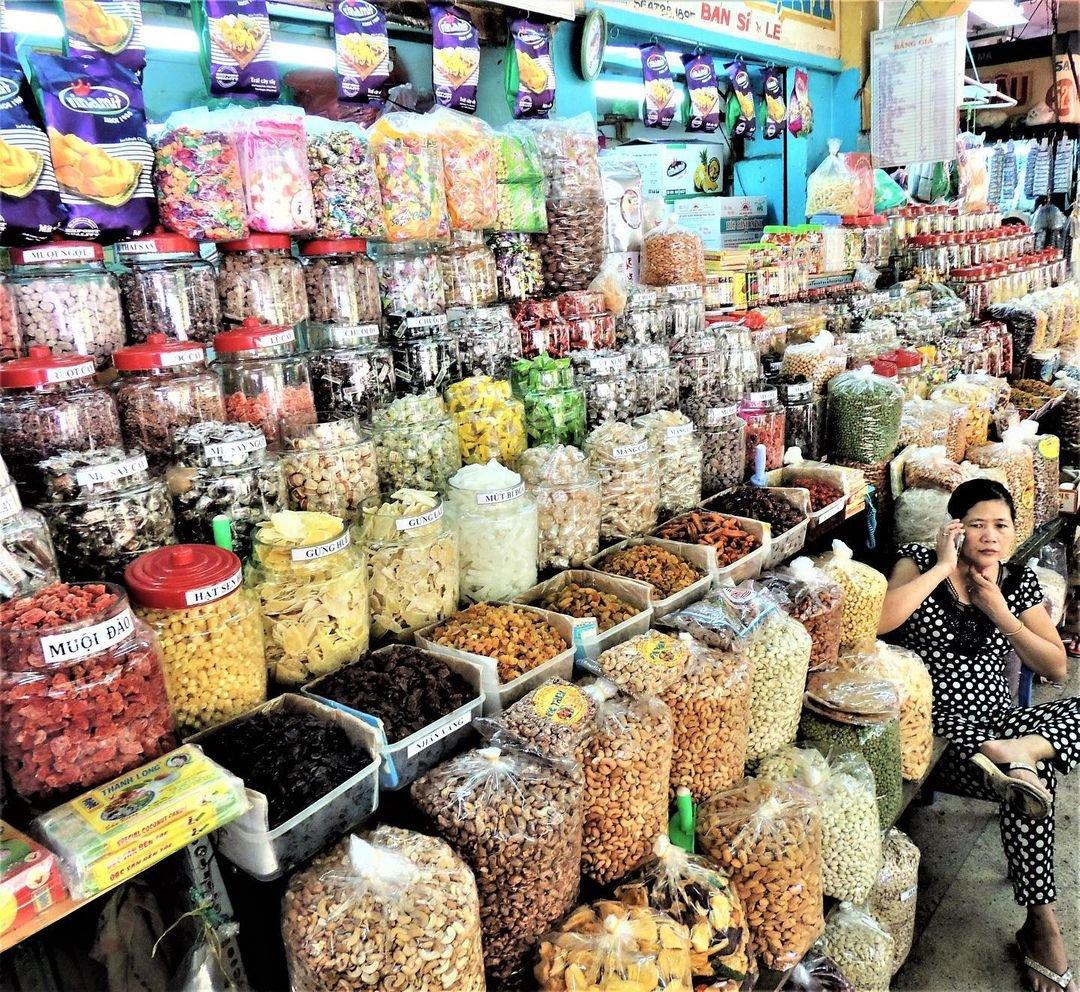
có một người phụ nữ đang ngồi vắt chéo chân bên quầy hàng